2004 Memorial Cup

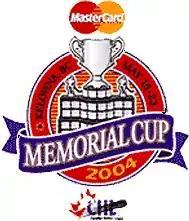

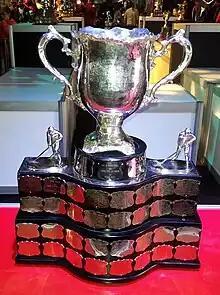
Silver bowl trophy with two large handles, mounted on a wide black plinth engraved with team names on silver plates.

The 2004 Memorial Cup (branded as the 2004 Mastercard Memorial Cup for sponsorship reasons) occurred May 15–23 at Prospera Place in Kelowna, British Columbia. It was the 86th annual Memorial Cup competition and determined the major junior ice hockey champion of the Canadian Hockey League (CHL). It featured the host team, the Kelowna Rockets as well as the winners of the Ontario Hockey League, Quebec Major Junior Hockey League and the Western Hockey League which were the Guelph Storm, Gatineau Olympiques and the Medicine Hat Tigers respectively. The Kelowna Rockets would be the eventual winners, and would become only the fourth host team to win without winning their league as well. (The first time was in 1983, when the Portland Winter Hawks won it, the second was in 1993 when the Sault Ste. Marie Greyhounds won it, and the third was in 1999 when the Ottawa 67's won it.) Kelowna defeated the Olympiques who made their second straight Memorial Cup final, but as with 2003, the 'Piques came up short. Kelowna also participated in the 2003 tournament as WHL champions but did not advance to the final, and would participate as WHL champions in the 2005 Memorial Cup as well.